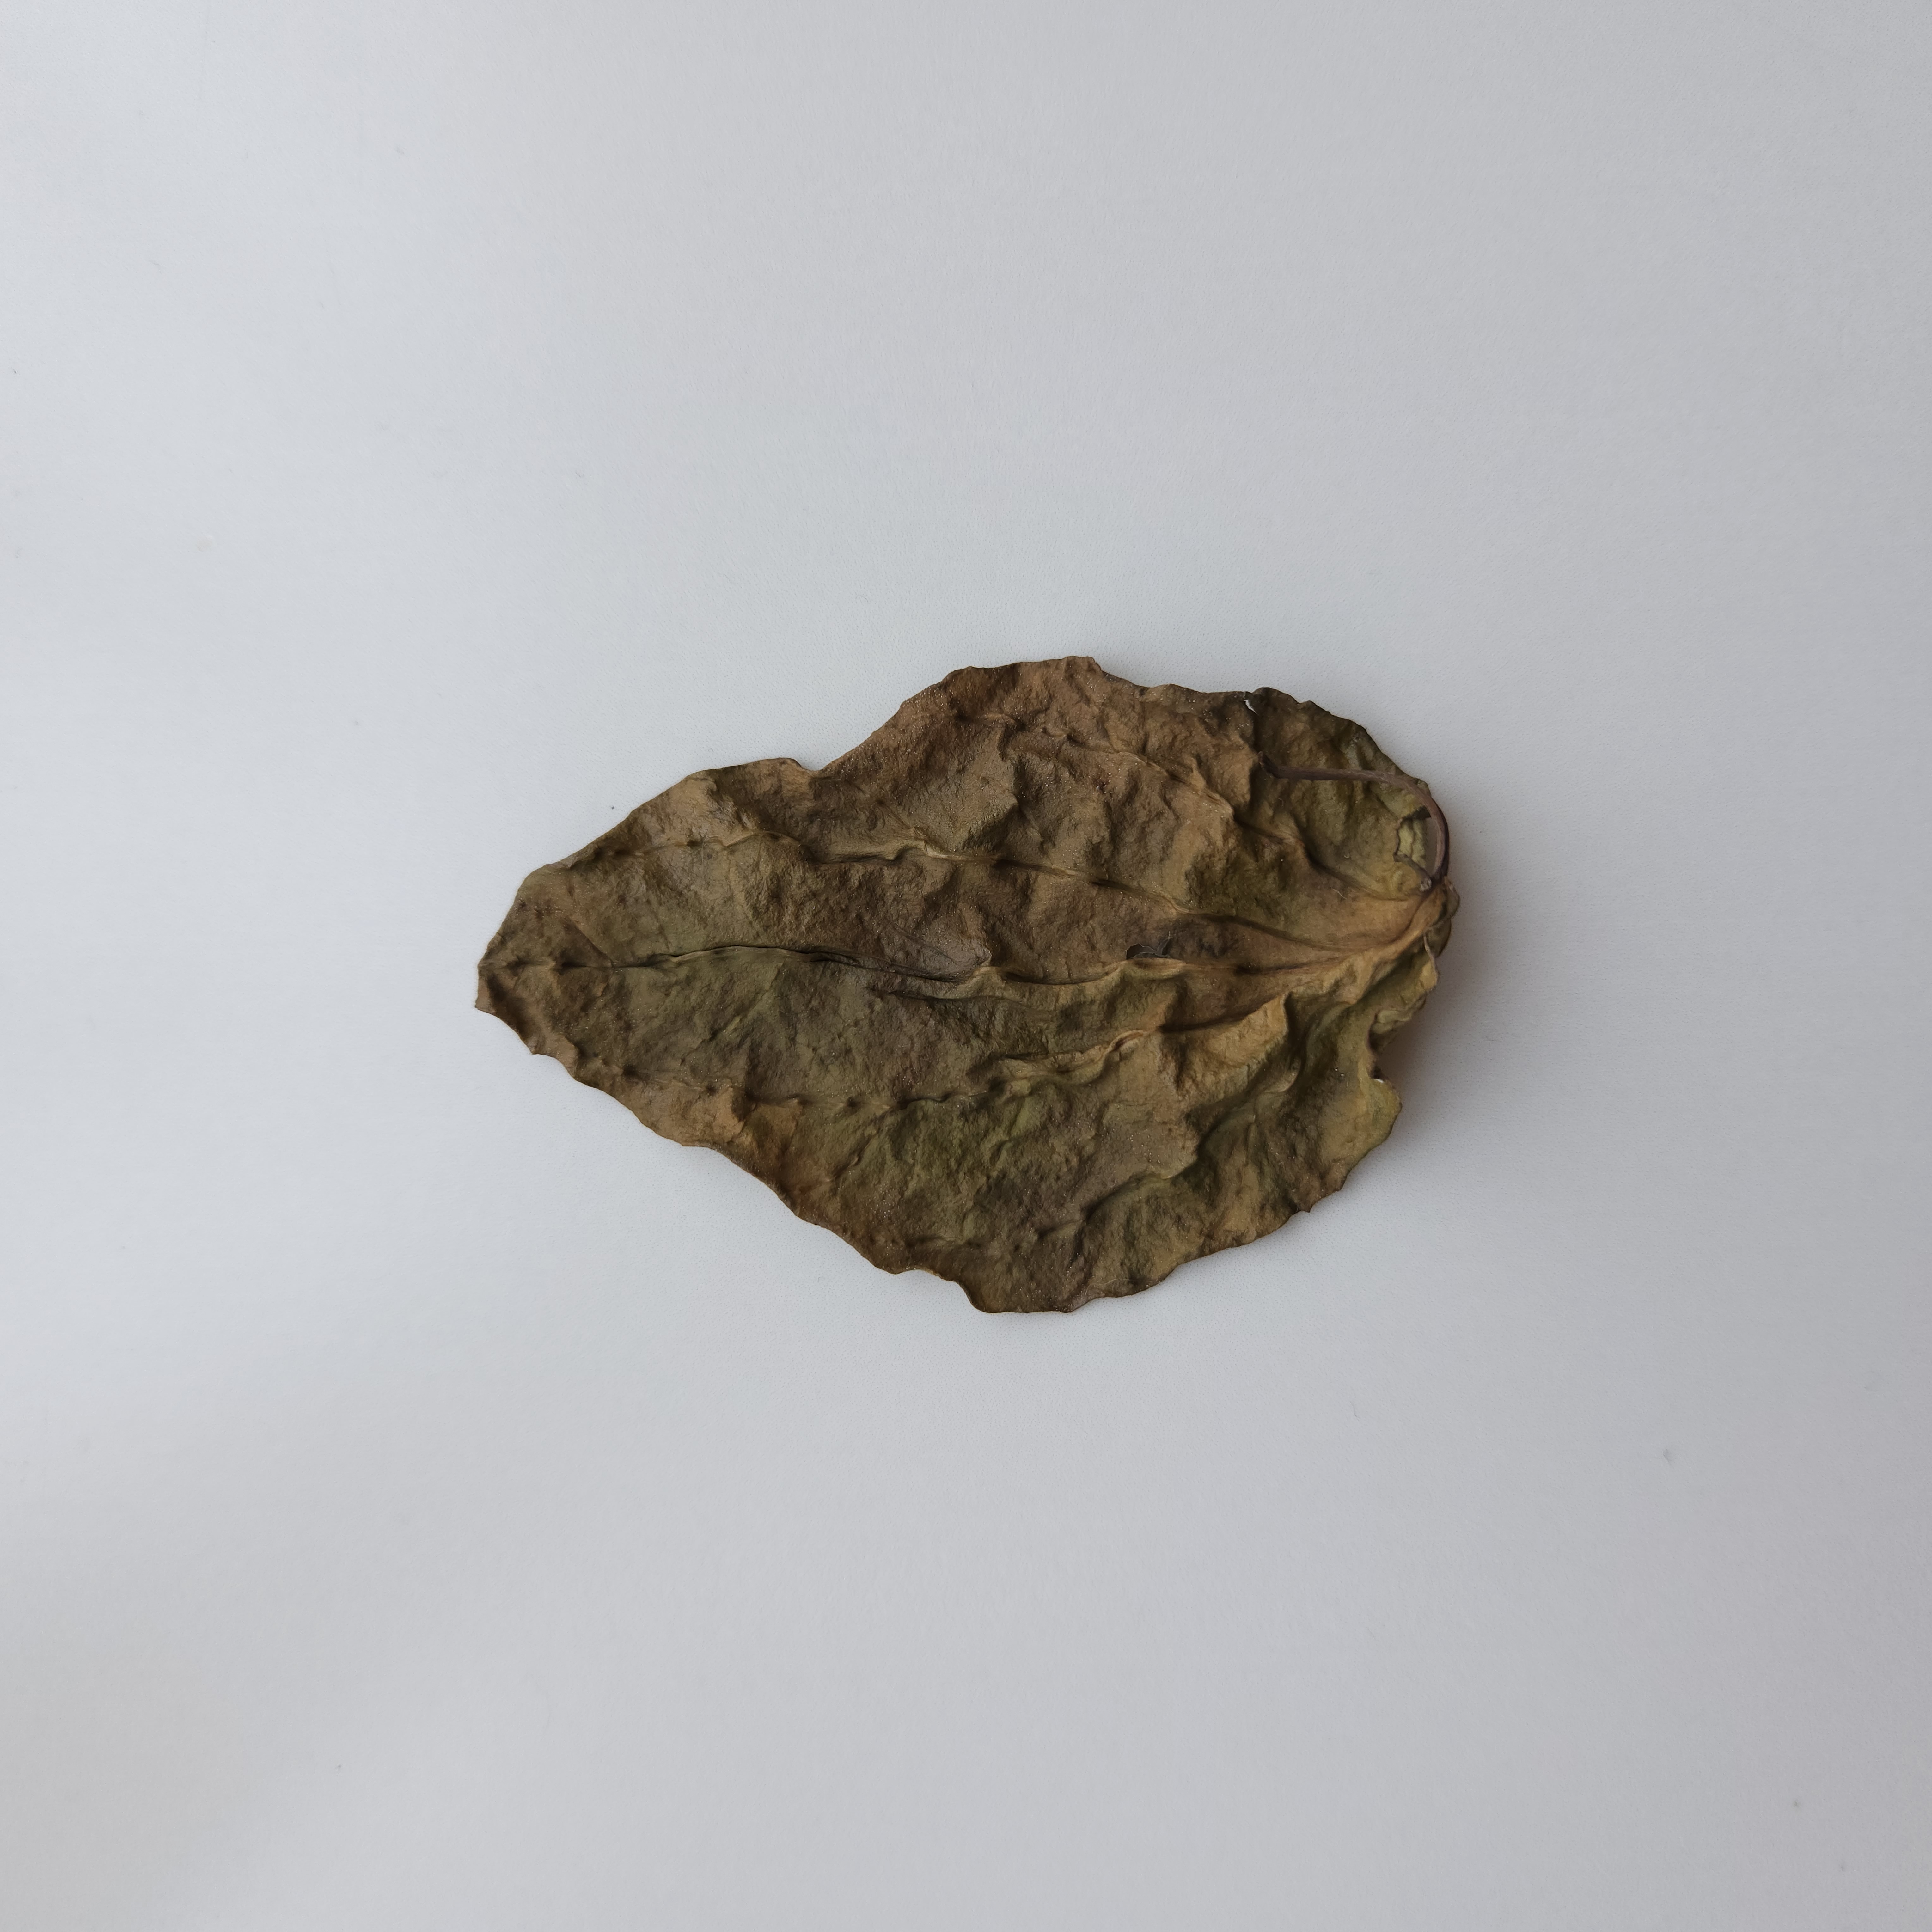
Label: Dried